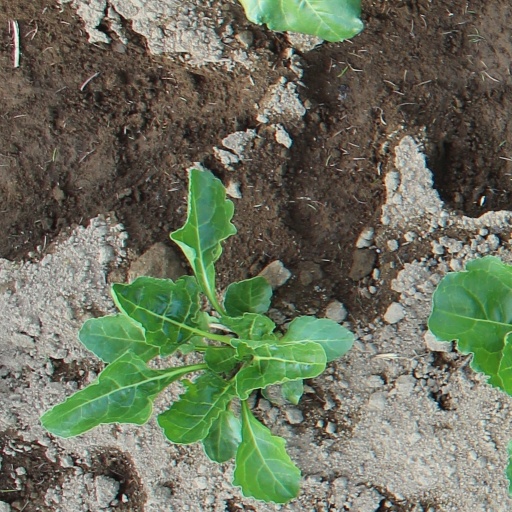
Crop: sugar beet